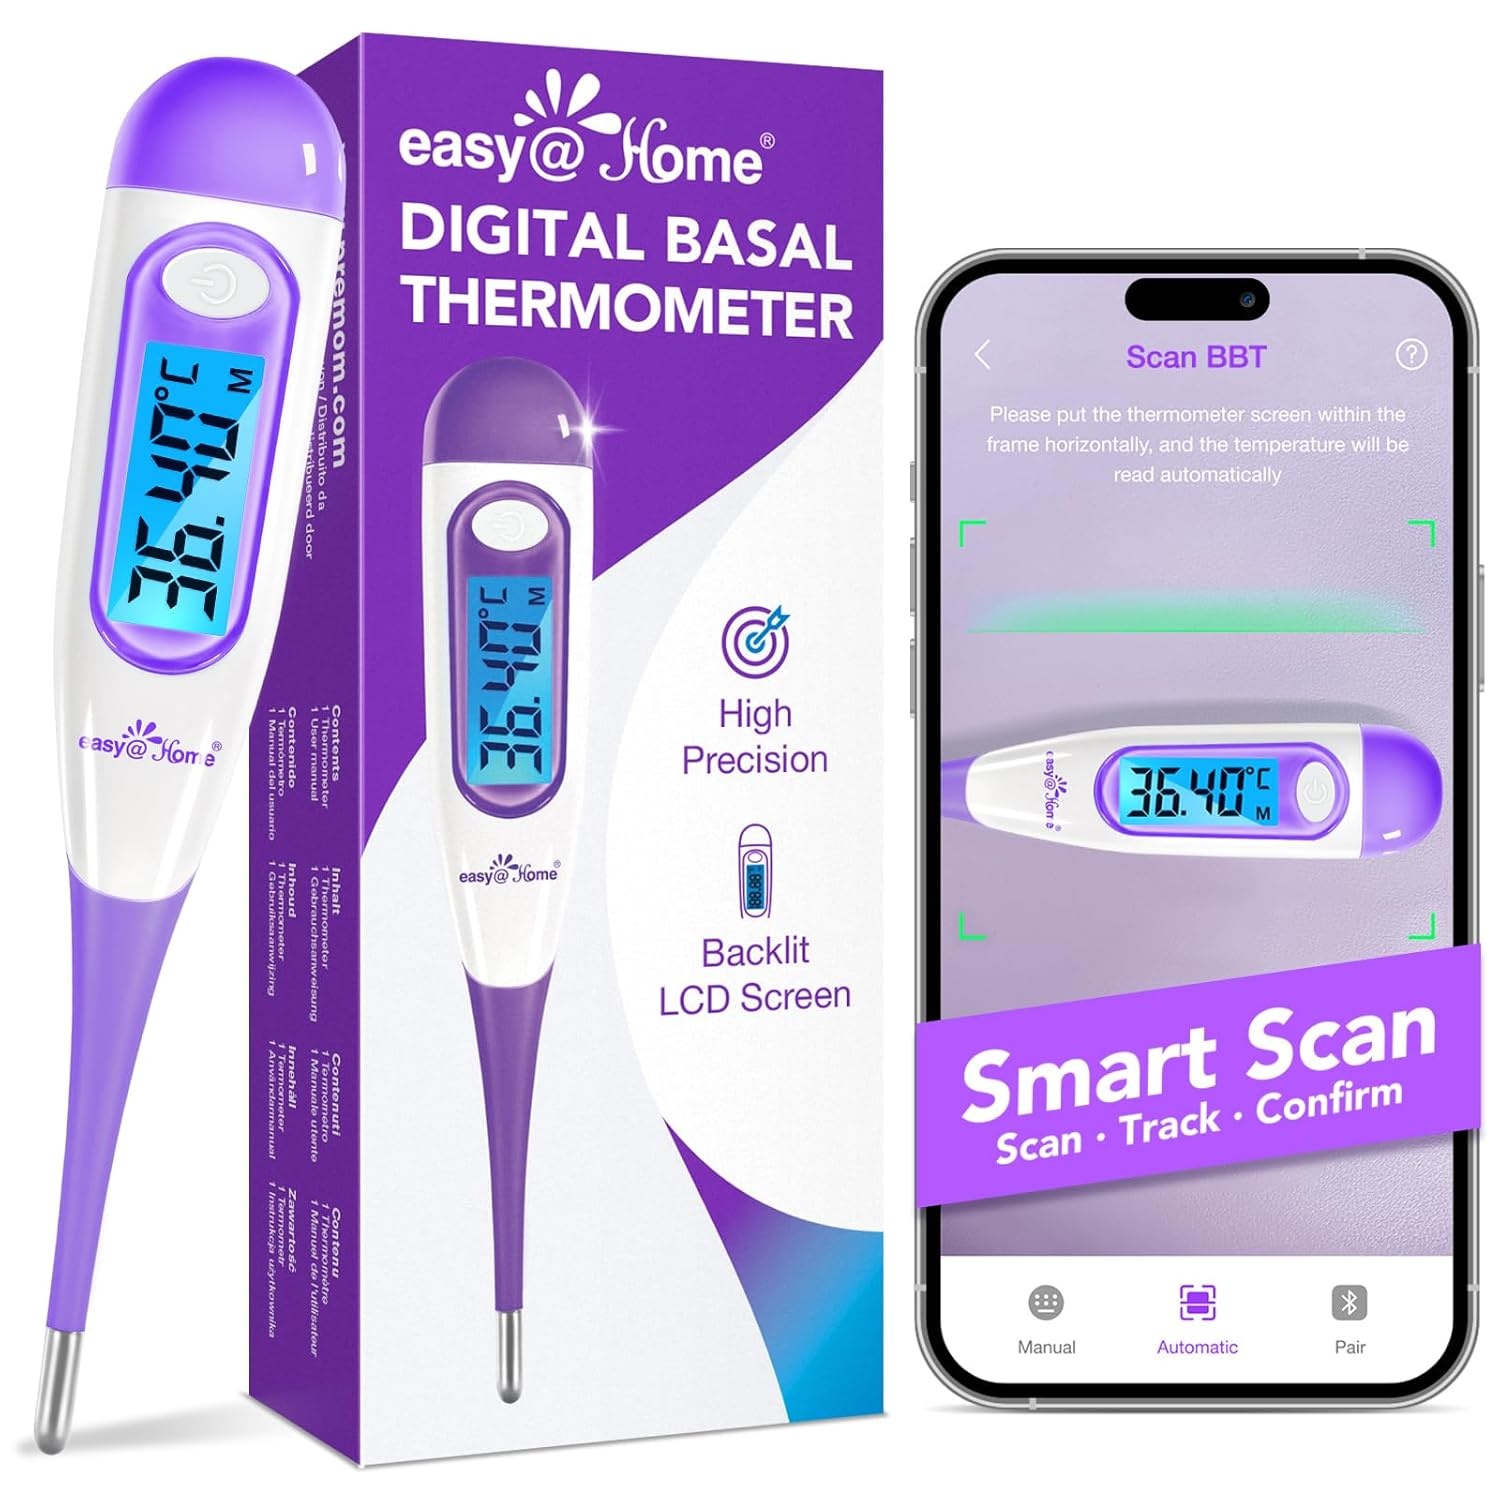
Digital Basal Thermometer
Say hello to effortless basal body temperature tracking with our digital basal thermometer! This clever device is designed to help you monitor your ovulation cycle with precision and ease. With its large blue backlit screen and quiet beep, you can take readings in the morning without disturbing anyone. Plus, it's waterproof and easy to clean, making it a practical choice for everyday use. Whether you're trying to conceive or simply want to stay on top of your menstrual cycle, our digital basal thermometer is the perfect tool for you. Color Purple Material Plastic Dimensions 6.3 x 1.97 x 0.79 in Weight 80g Power Source Battery Powered Display Type Digital Connectivity Technology No Special Features Waterproof Included Components Thermometer Batteries Included Yes Battery Cell Type Lithium Metal
Brand: Easy@Home
Category: Health & Beauty > Health Care > Biometric Monitors > Fertility Monitors and Ovulation Tests > Fertility Tests & Monitors